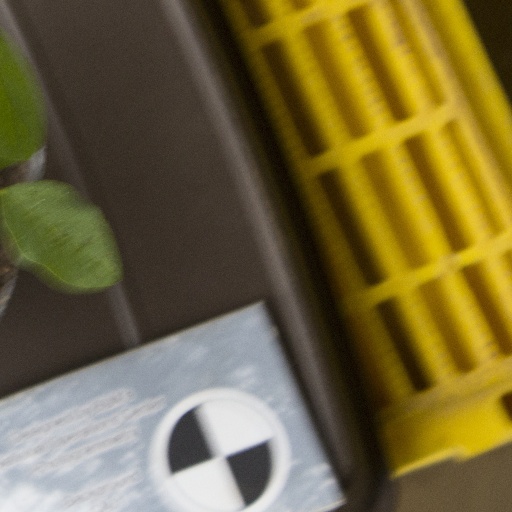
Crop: soybean